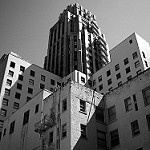
Label: B & W